2018 African Men's Handball Championship

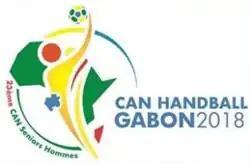

The 2018 African Men's Handball Championship was the 23rd edition of the African Men's Handball Championship and held from 17 to 27 January 2018 in Gabon. It acted as the African qualifying tournament for the 2019 World Men's Handball Championship.